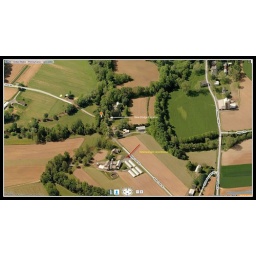
Yellow printing says.....NEWSWANGER GREEN HOUSES.....On Middle Creek Rd.....notice the houses in the trees to the right of the red dot....